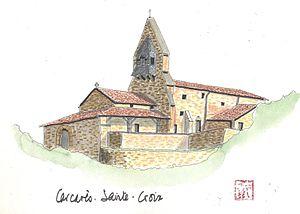
Aquarelle de l'église Carcarès-Sainte-Croix dans le département français des Landes.
Le département français des Landes compte 438 églises pour un total de 331 communes, soit une moyenne de 1,32 église par commune. La commune de Parleboscq, née de la réunion de sept paroisses, compte à elle seule sept églises.
Carcarès-Sainte-Croix est une commune française située dans le département des Landes en région Nouvelle-Aquitaine.